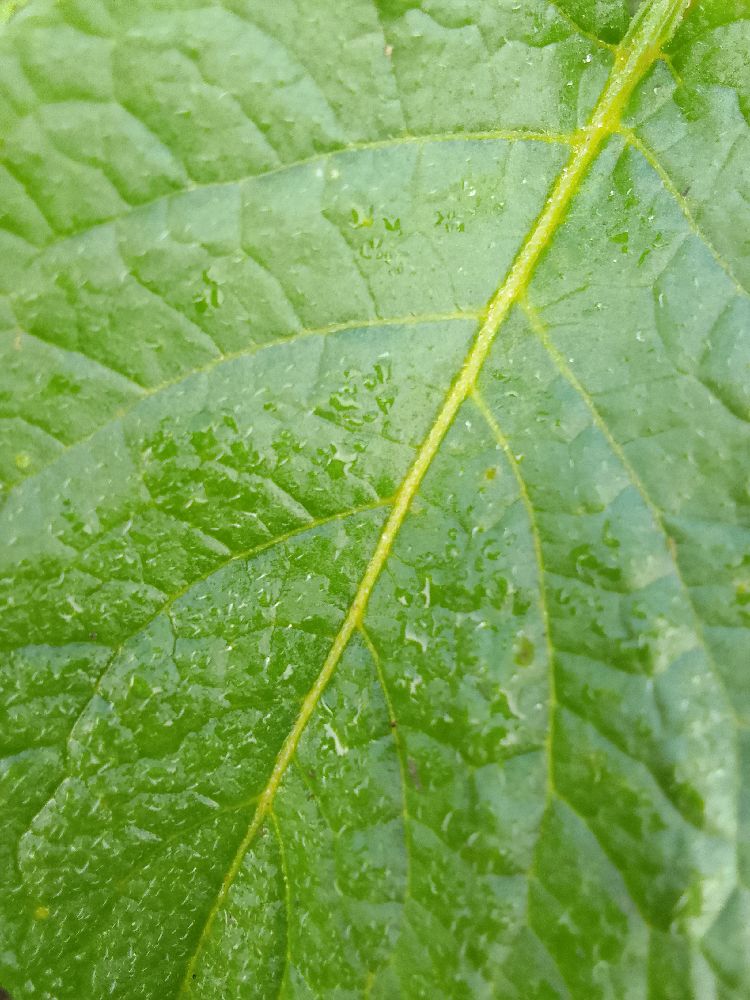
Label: Healthy